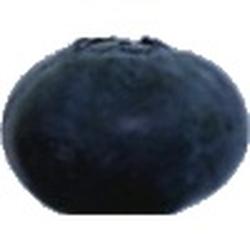
Label: Blueberry